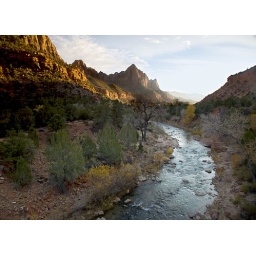
The virgin river flows through zion canyon in early evening at zion national park,utah